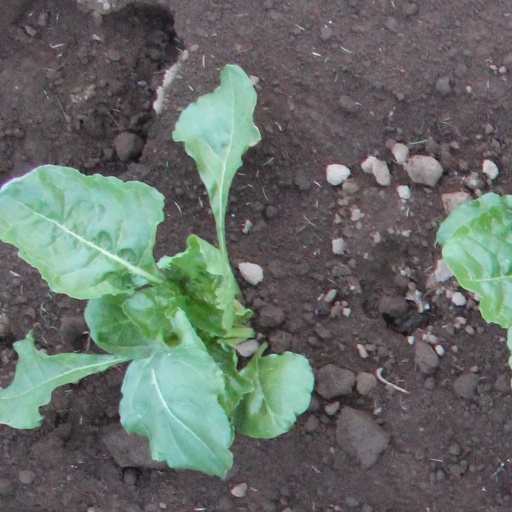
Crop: sugar beet